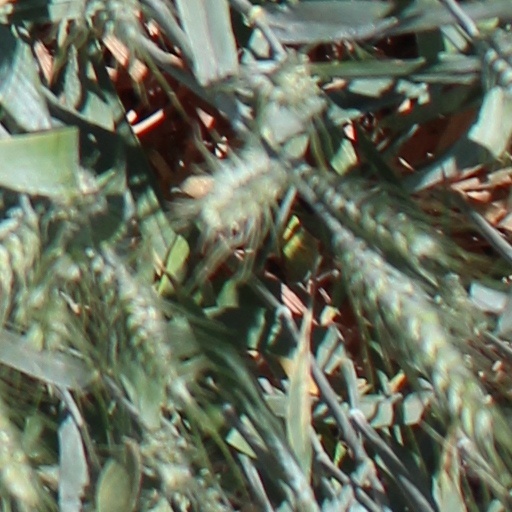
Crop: wheat